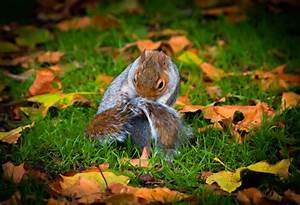
Label: scoiattolo